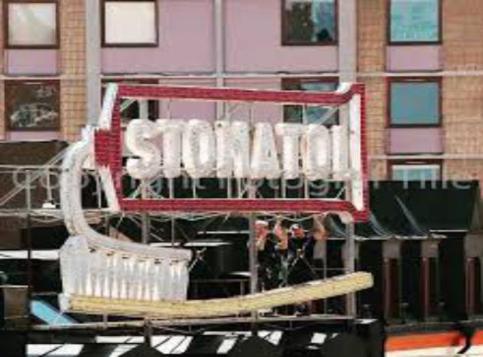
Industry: Necessities